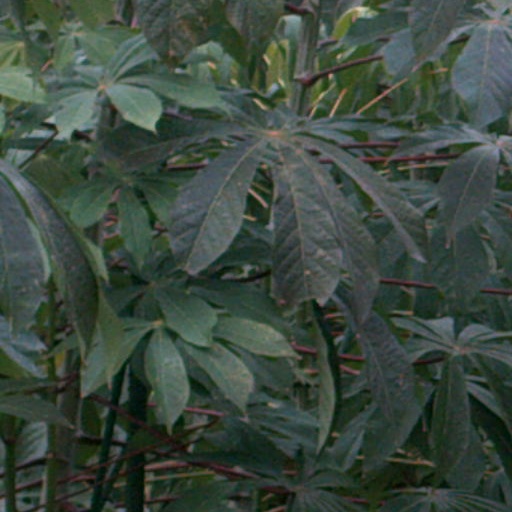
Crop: cassava